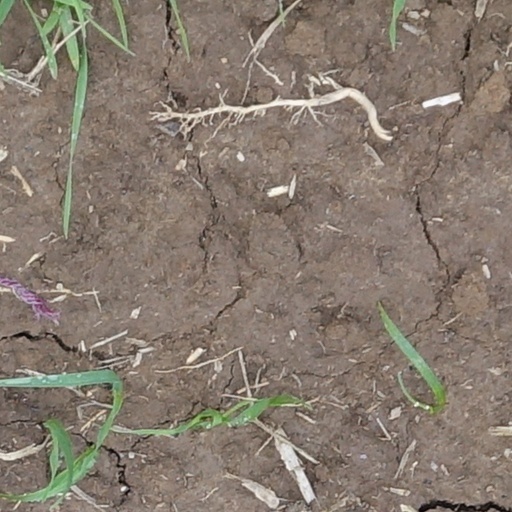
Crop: wheat